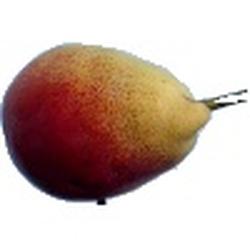
Label: Pear